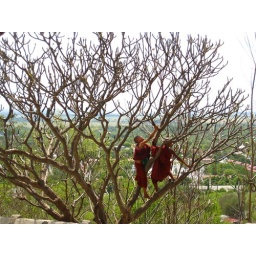
little monk-ees playing in a tree on sagaing hill